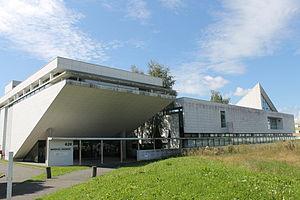
La Maison de l'ingénieur, bâtiment de l'École polytechnique de l'université Paris-Saclay (Polytech Paris-Saclay), sur le campus d'Orsay à Paris-Saclay, en août 2014.
Paris-Saclay est un pôle scientifique et technologique en cours d'aménagement à vingt kilomètres au sud de Paris, sur une zone couvrant 27 communes des départements de l'Essonne et des Yvelines. Sa construction, lancée en 2006, doit durer quinze à vingt ans pour permettre de regrouper à terme entre 20 et 25 % de la recherche scientifique française. Le projet Paris-Saclay vise à regrouper organismes de recherche, grandes écoles, universités et entreprises privées afin de créer un pôle d'excellence scientifique et technique de dimension internationale, comparable à la Silicon Valley ou à la région de Cambridge.
L'École polytechnique universitaire de l'université Paris-Saclay, dite aussi Polytech Paris-Saclay est l'une des 205 écoles d'ingénieurs françaises accréditées au 1ᵉʳ septembre 2019 à délivrer un diplôme d'ingénieur.